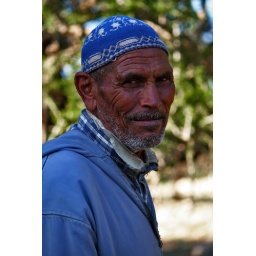
Shepherd of a herd of goats in an argan forest somewhere near the road from Essaouira to Agadir, Morocco.